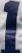
Number: 1